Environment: lab
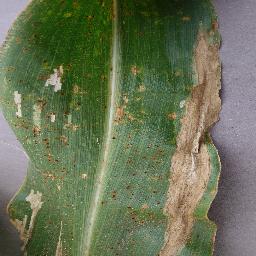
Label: northern_corn_leaf_blight